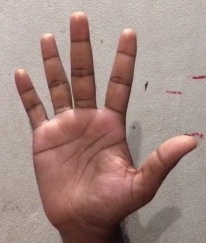
ASL sign: 5